Bryan Gunn

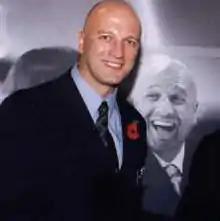
Gunn at his own-named catering facility club at Carrow Road in November 2007

Bryan James Gunn (born 22 December 1963) is a Scottish former professional goalkeeper and football manager. After beginning his career at Aberdeen in the early 1980s, he spent most of his playing career at Norwich City, the club with which he came to be most closely associated. This was followed by a brief spell back in Scotland with Hibernian before his retirement as a player in 1998.